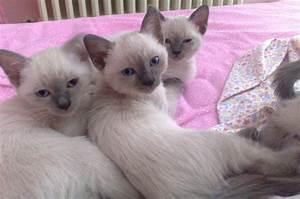
cat